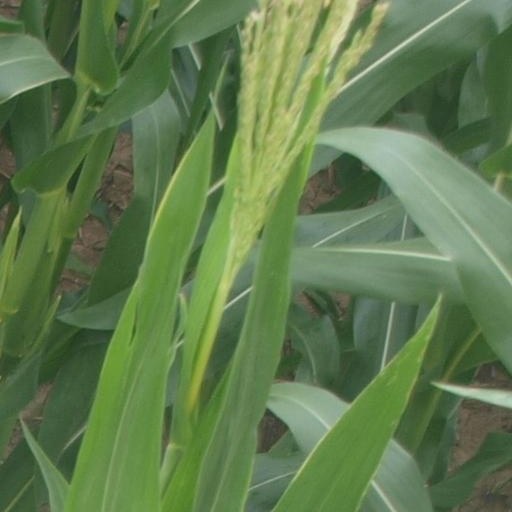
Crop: maize; corn